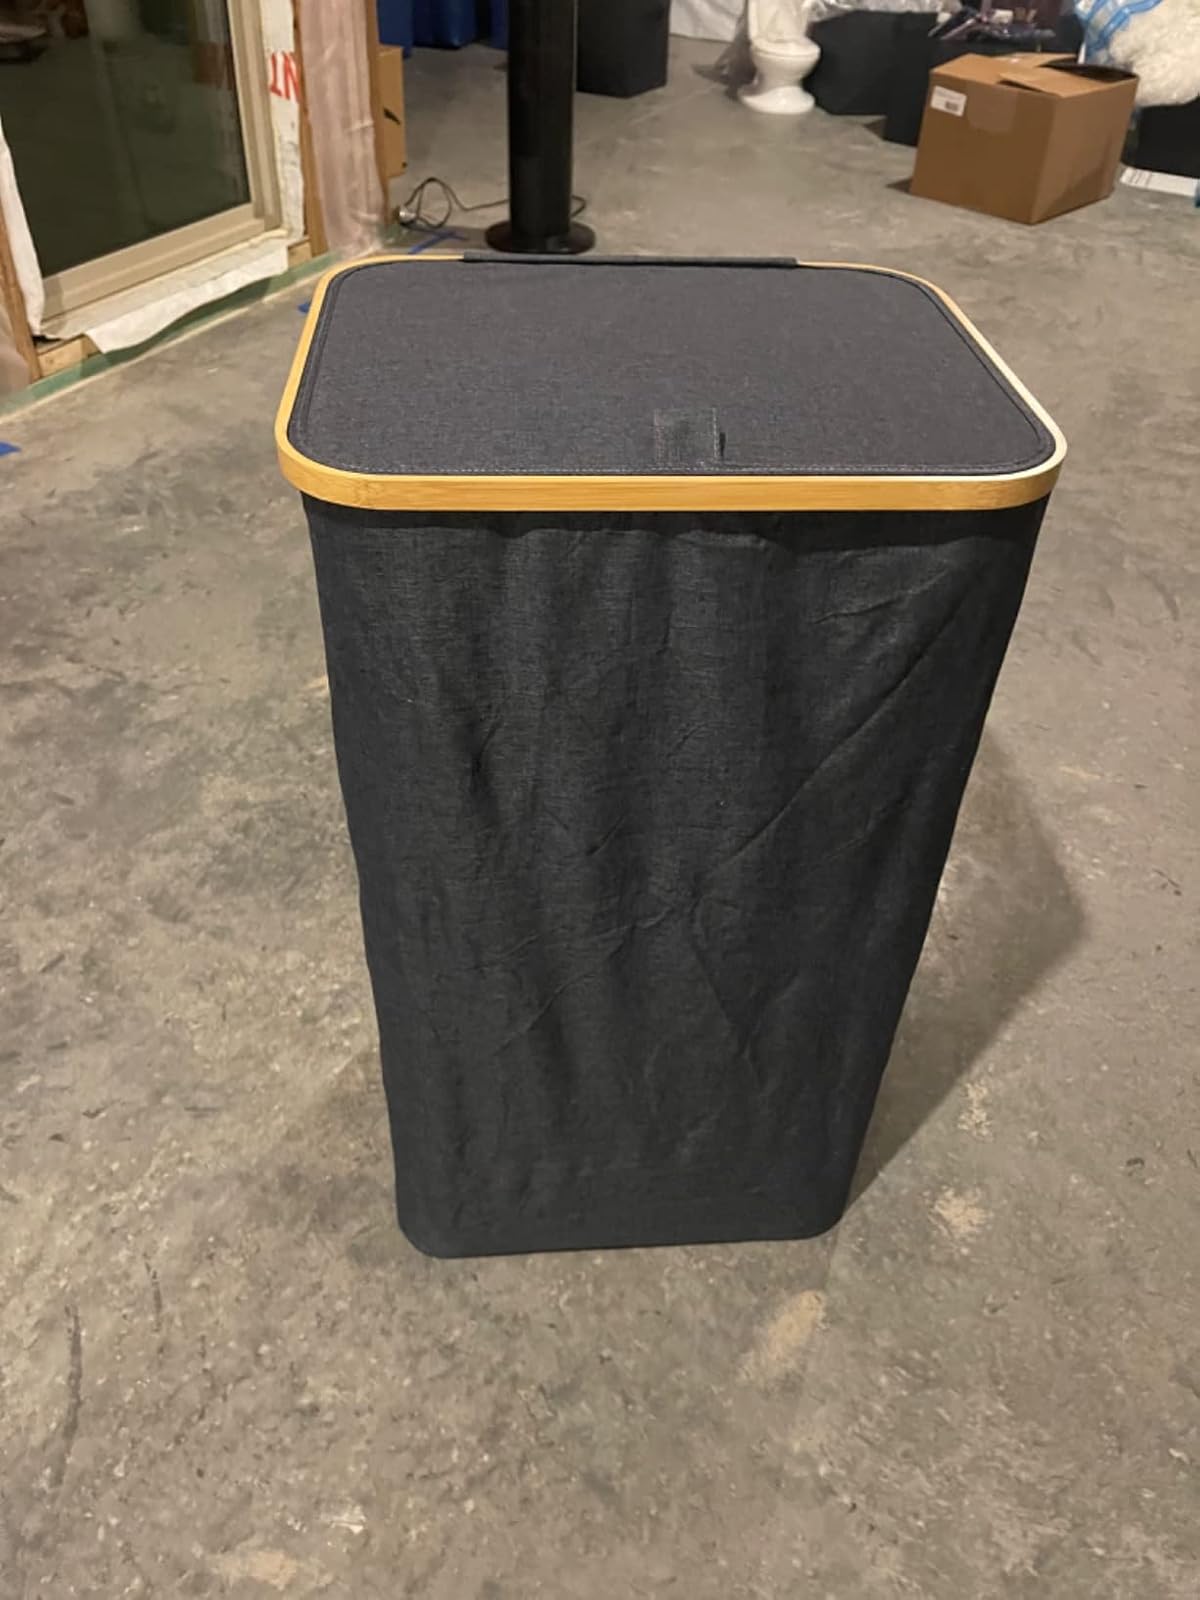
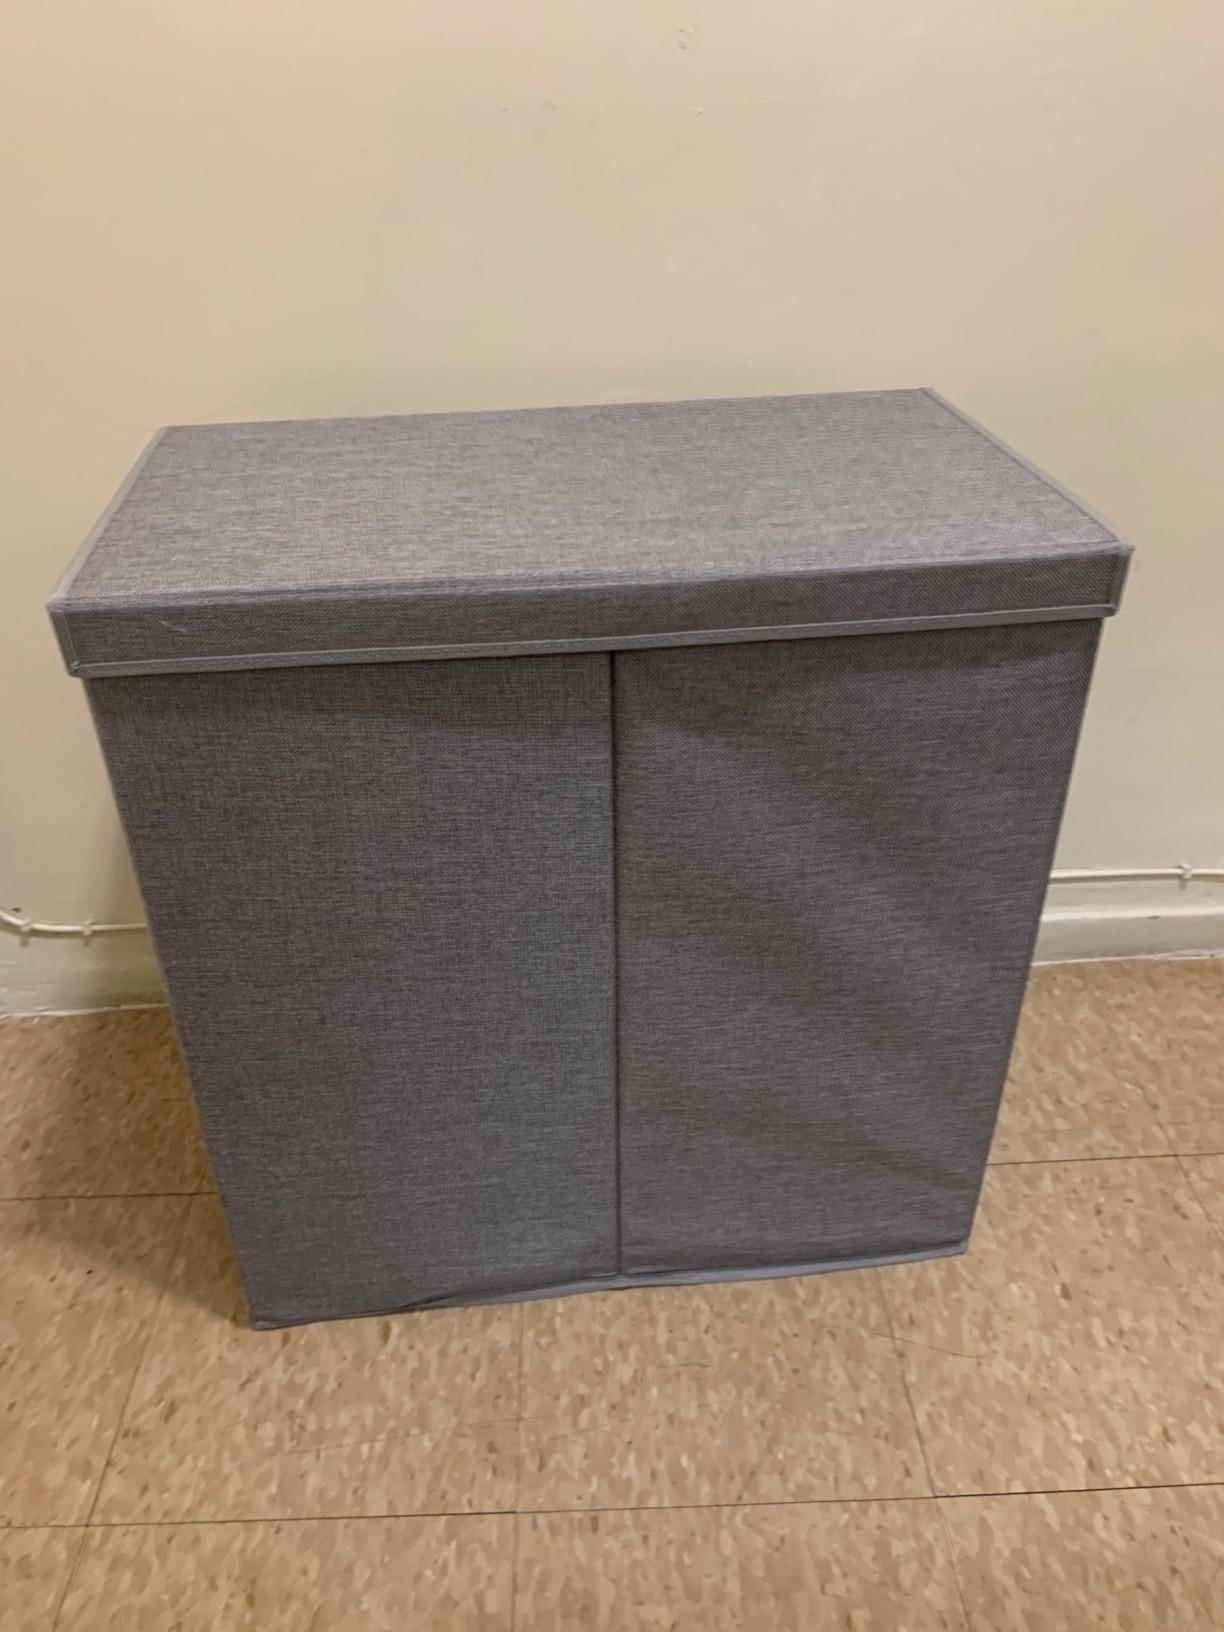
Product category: items_hamper
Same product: no